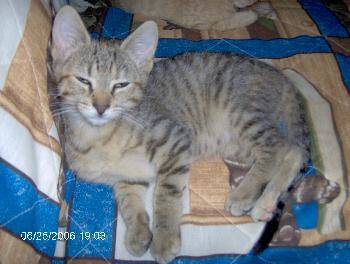
Label: cat